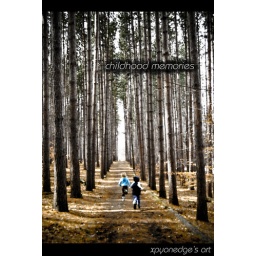
while walking around the red pine tree, these two children running infront of me.